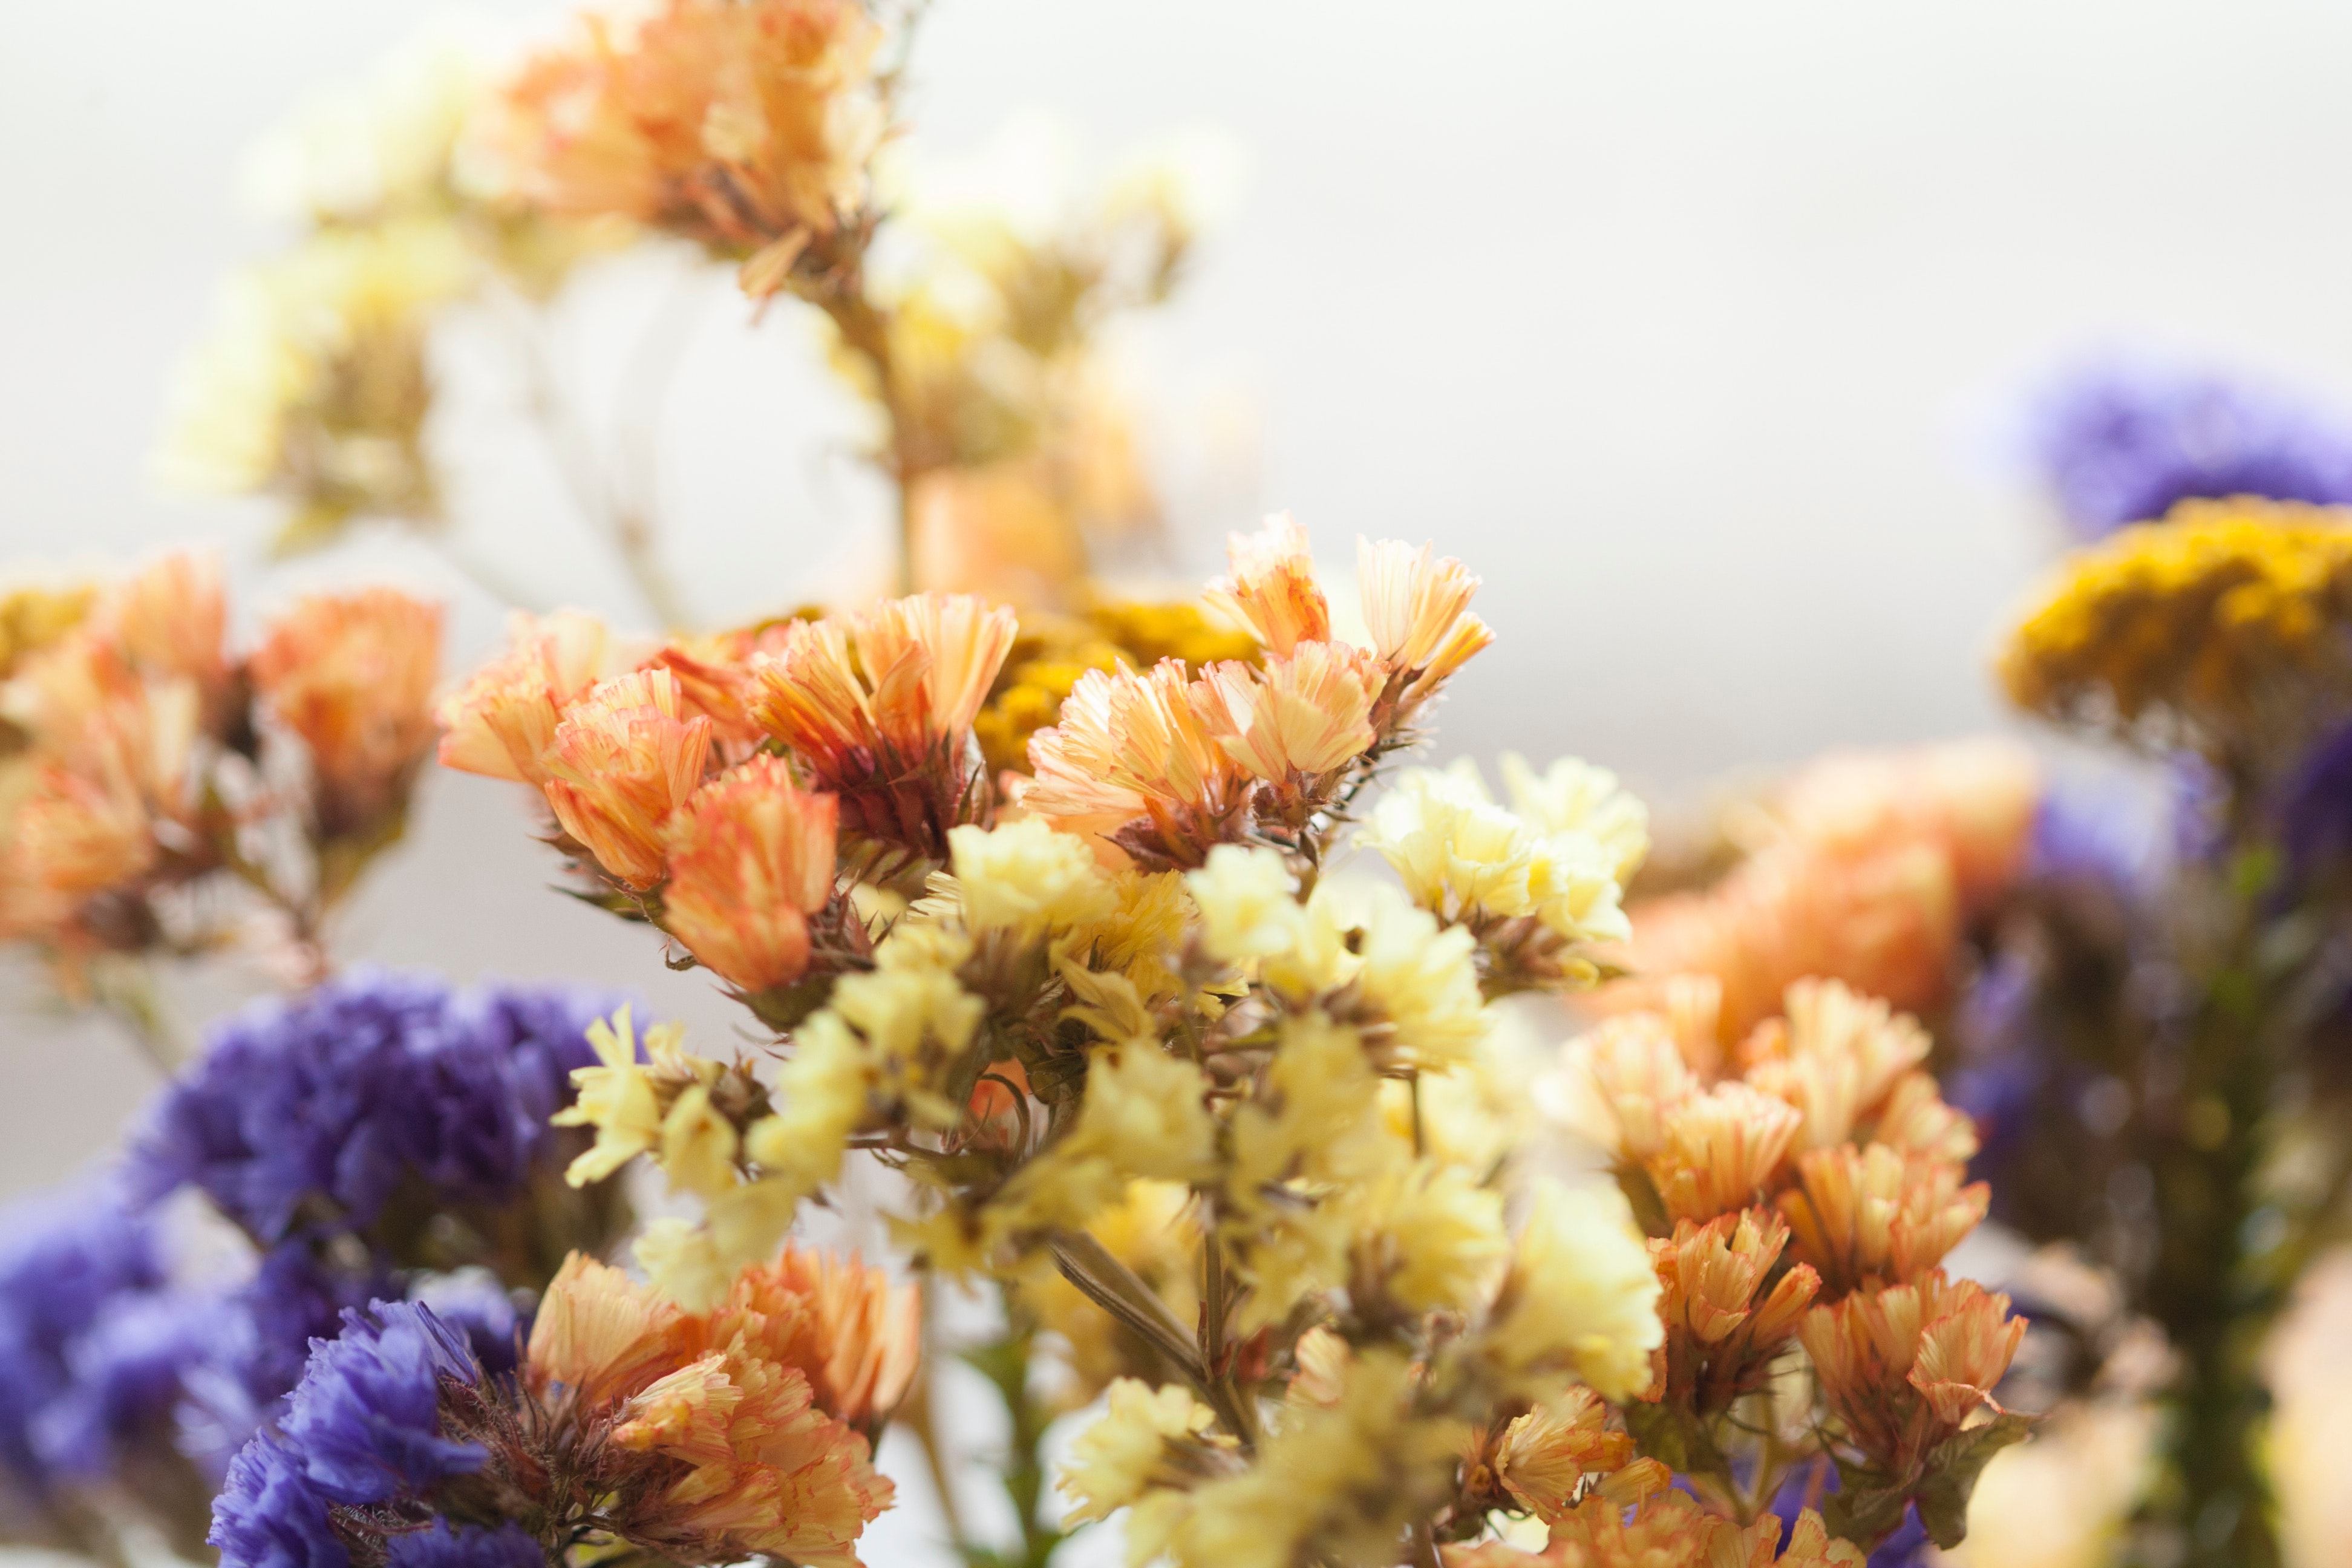
flower, yellow, plant, spring, bouquet, lavender, botany, floral design, close up, petal, wildflower, cut flowers, floristry, macro photography, photography, artificial flower, flower arranging, flowering plant, plant stem, violet family, still life, still life photography